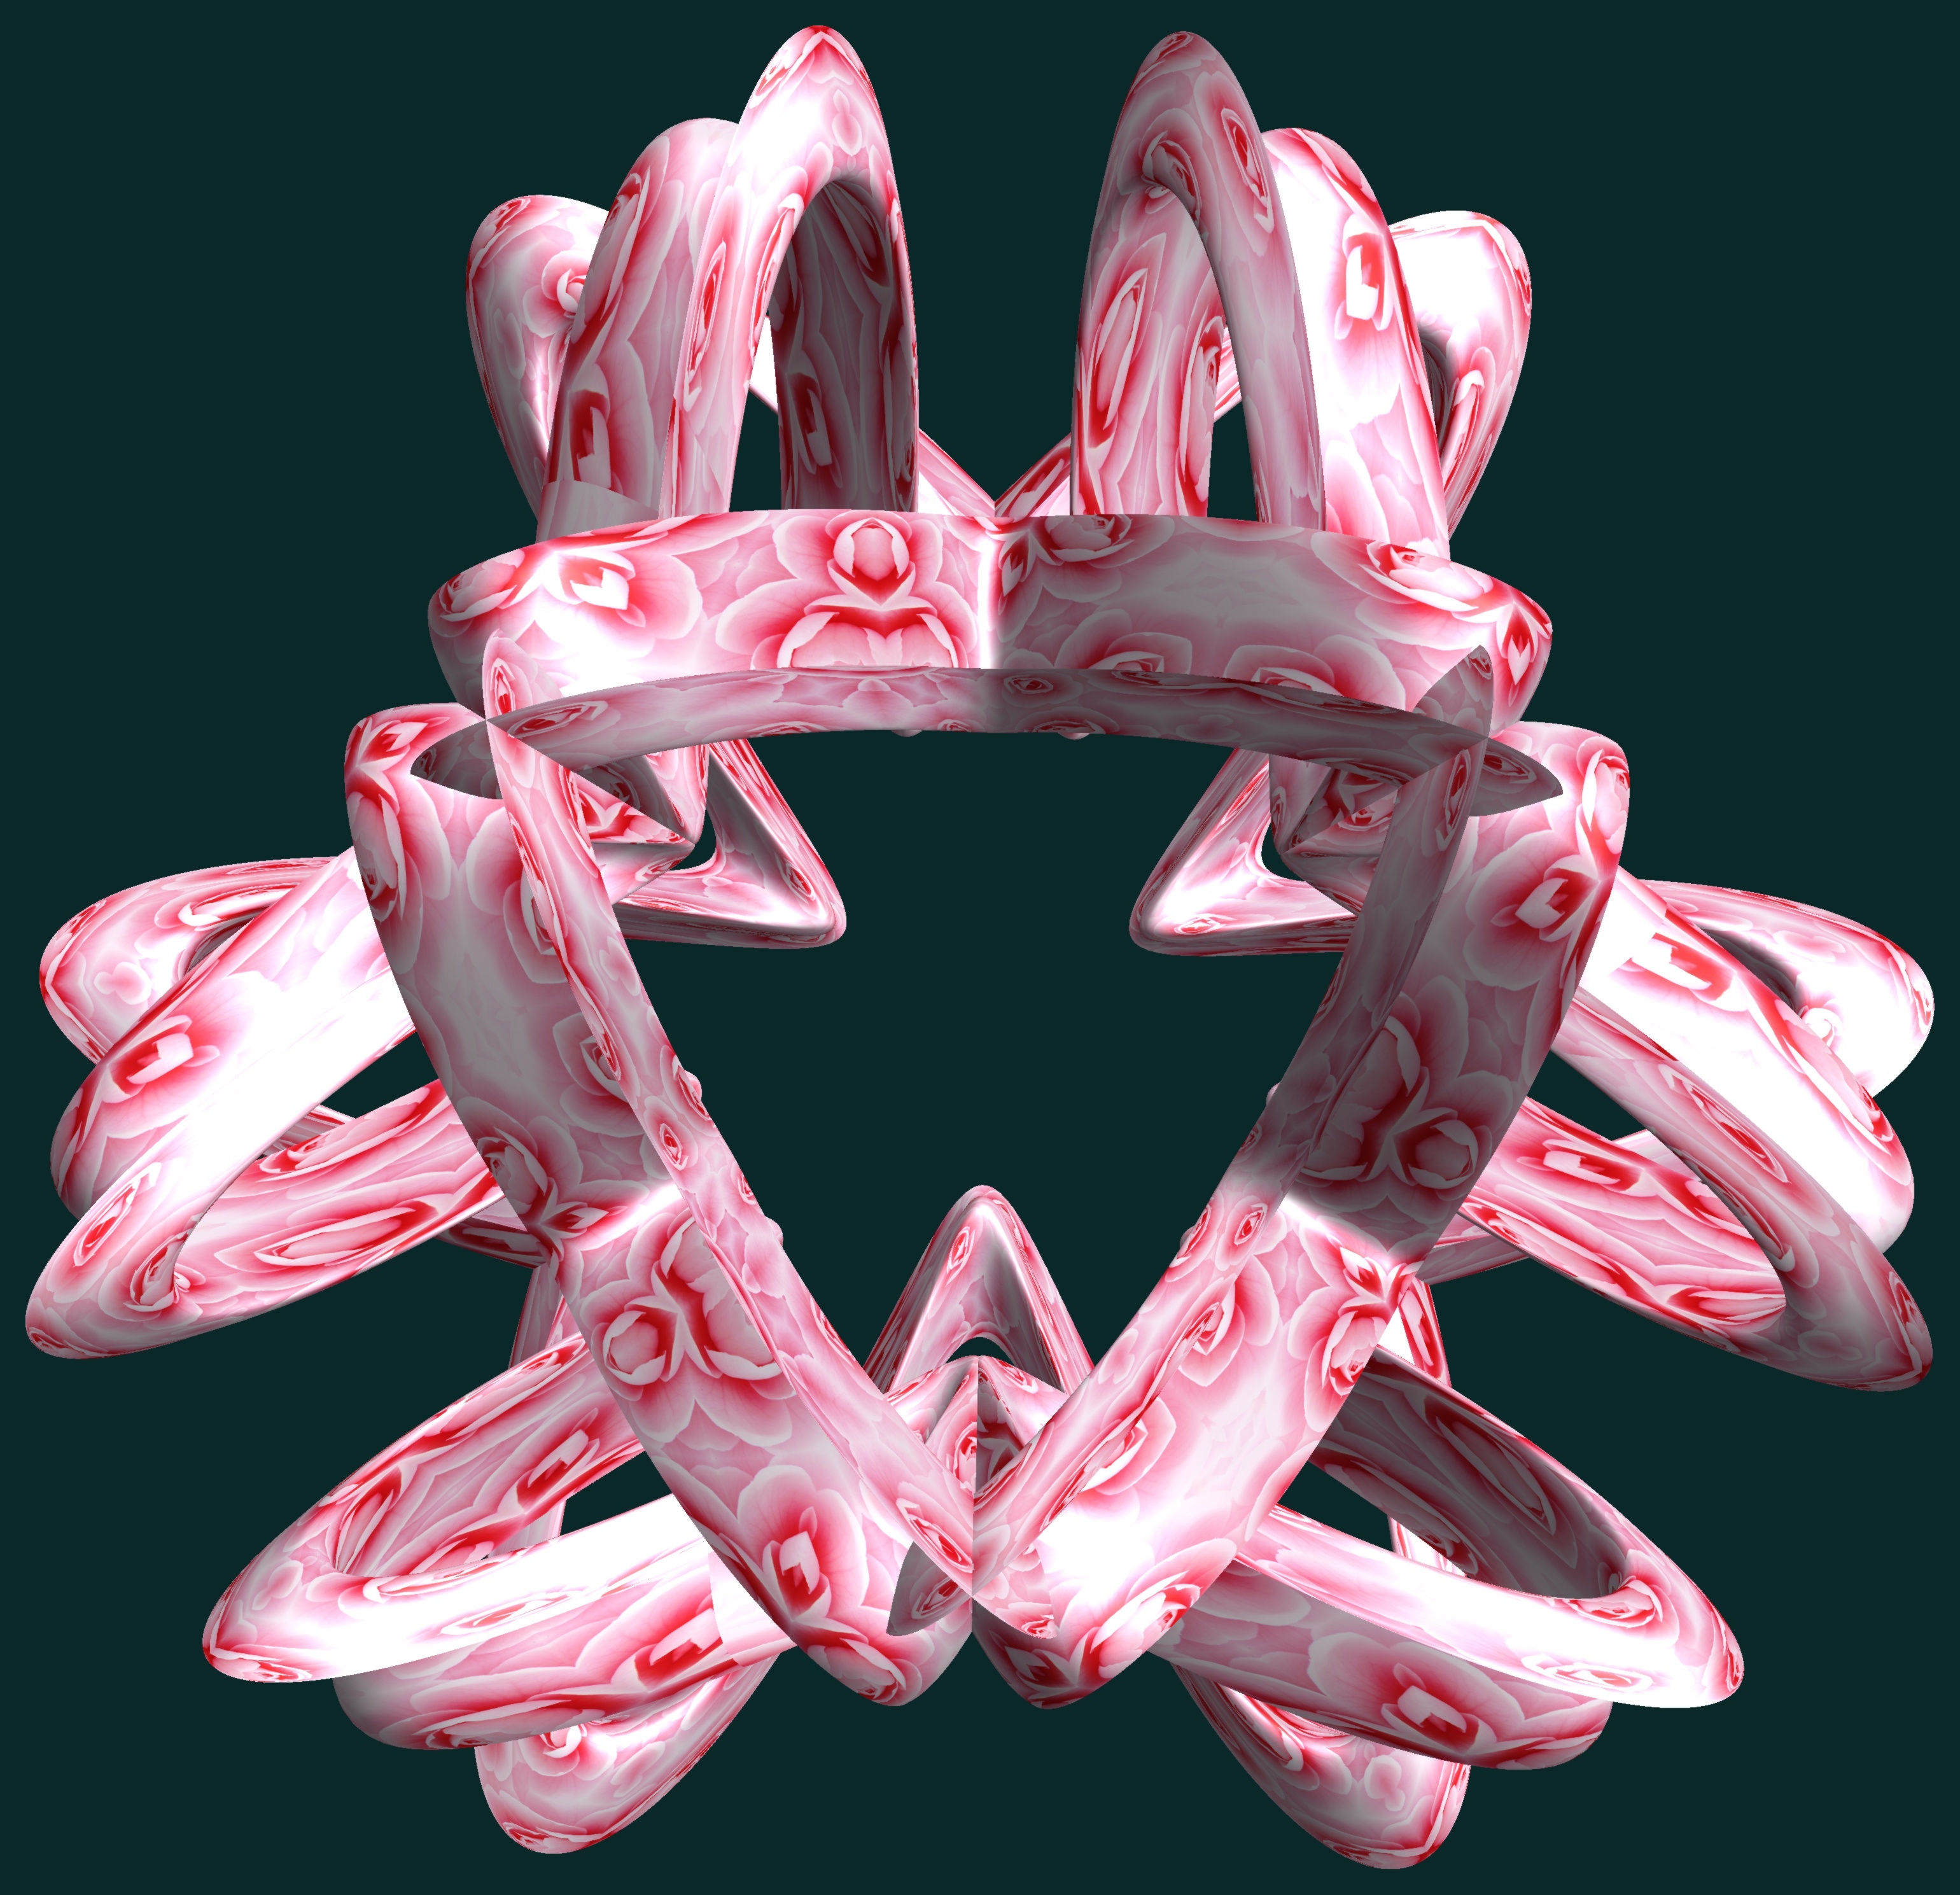
hand, abstract, structure, texture, pattern, geometry, pink, toy, sculpture, cool image, design, symmetry, 3d, graphic, organ, shape, torus, mathematica, cg, parametricplot3d, code, program, algorithm, mapping, geometricsculpture, hexagram